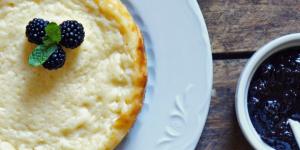
tarta de queso con mermelada de moras